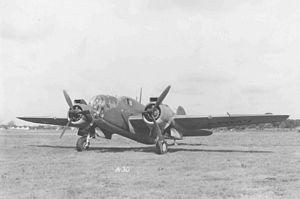
Le Martin A-30 Baltimore est un bombardier léger d'attaque, bimoteur. Il fut construit selon les spécifications de l'USAF mais elle ne l'utilisa jamais. Les utilisateurs furent donc la RAF, les armées de l'air canadienne, australienne et sud-africaine. Il est construit sur la base du Martin 167.